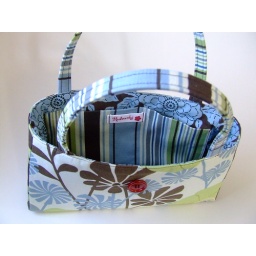
My fun new bag made with the Amy Butler in-town bags pattern and the new City Girl fabrics by Benartex.